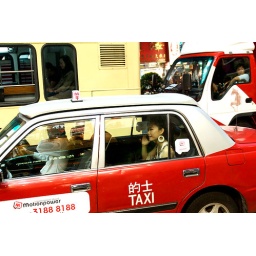
Chatting on the phone in a red taxi